Depot injection

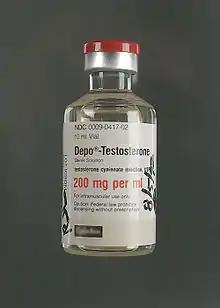
Vial of Depo-Testosterone, a depot injection of testosterone

A depot injection, also known as a long-acting injectable (LAI), is a term for an injection formulation of a medication which releases slowly over time to permit less frequent administration of a medication. They are designed to increase medication adherence and consistency, especially in patients who commonly forget to take their medicine. Depot injections can be created by modifying the drug molecule itself, as in the case of prodrugs, or by modifying the way it is administered, as in the case of oil/lipid suspensions. Depot injections can have a duration of action of one month or greater and are available for many types of drugs, including antipsychotics and hormones.